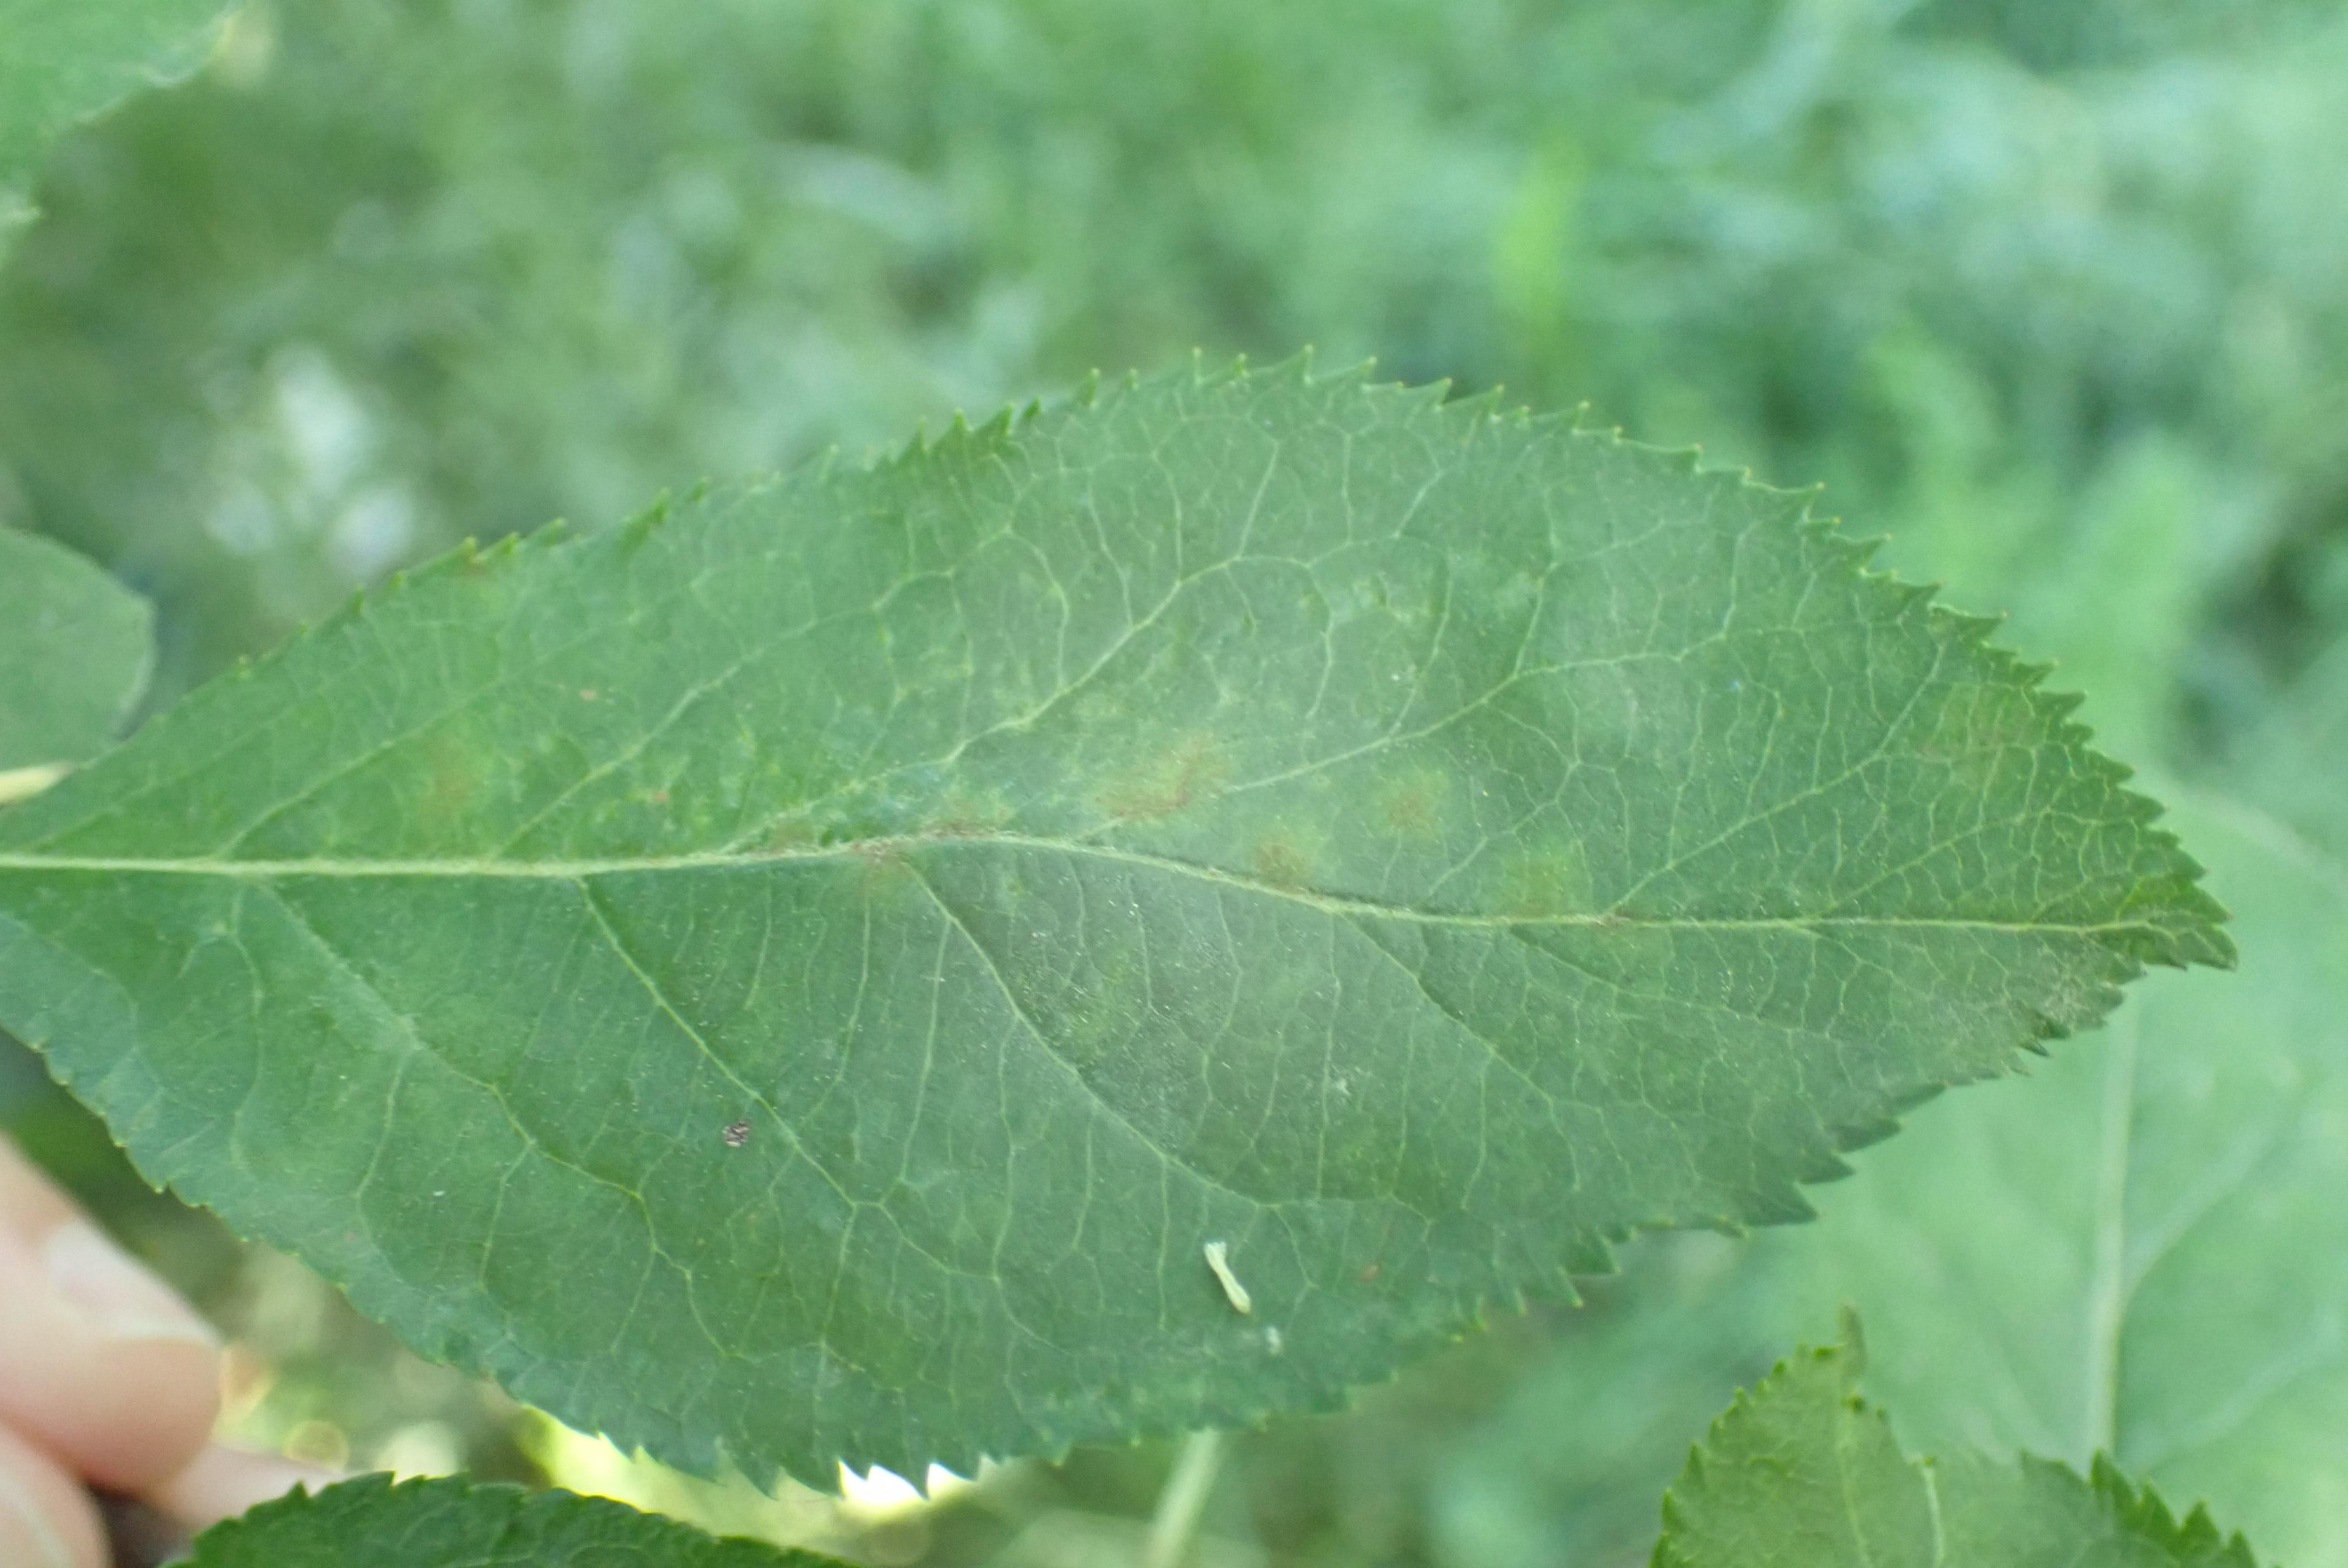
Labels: scab